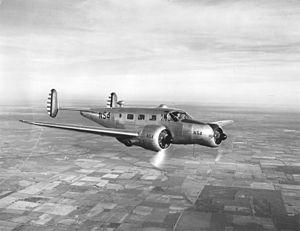
Le Beechcraft Model 18 est un bimoteur de transport léger américain développé durant l'entre-deux-guerres. Produit en très grande série durant la Seconde Guerre mondiale comme avion de transport mais aussi d'entrainement, il a connu une très longue carrière, les derniers exemplaires sortant d'usine en 1969. Outre des versions spécialisées comme le Beech AT-11 Kansan, le Twin Beech a également fait l'objet de nombreuses remotorisations turbopropulsées.